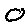
Label: 0